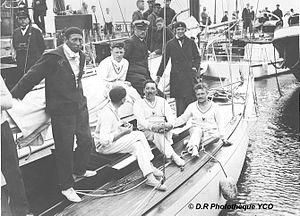
Régates à Bénodet
Le Yacht Club de l'Odet basé à Bénodet dans le Finistère est un club nautique français co-fondé en 1884 par Arthur de Coëtlogon et Maurice de Laubrière.